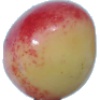
Label: Cherry Rainier 1